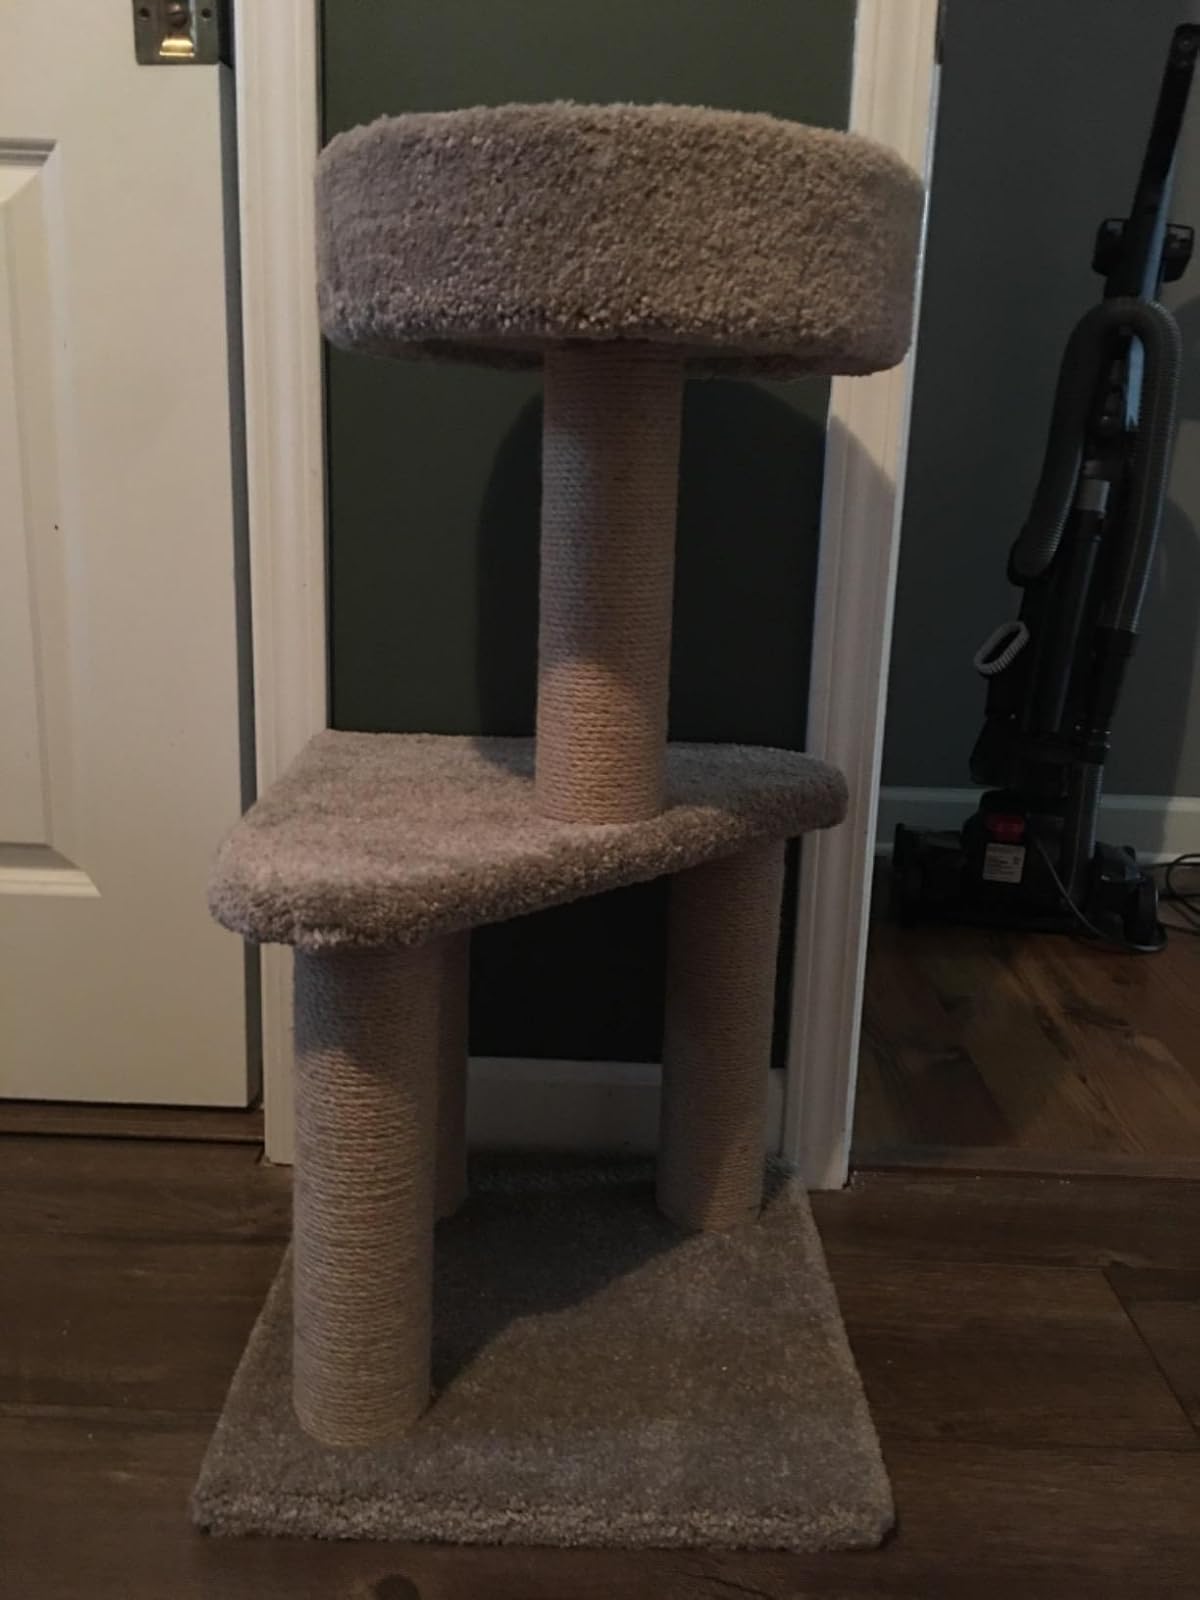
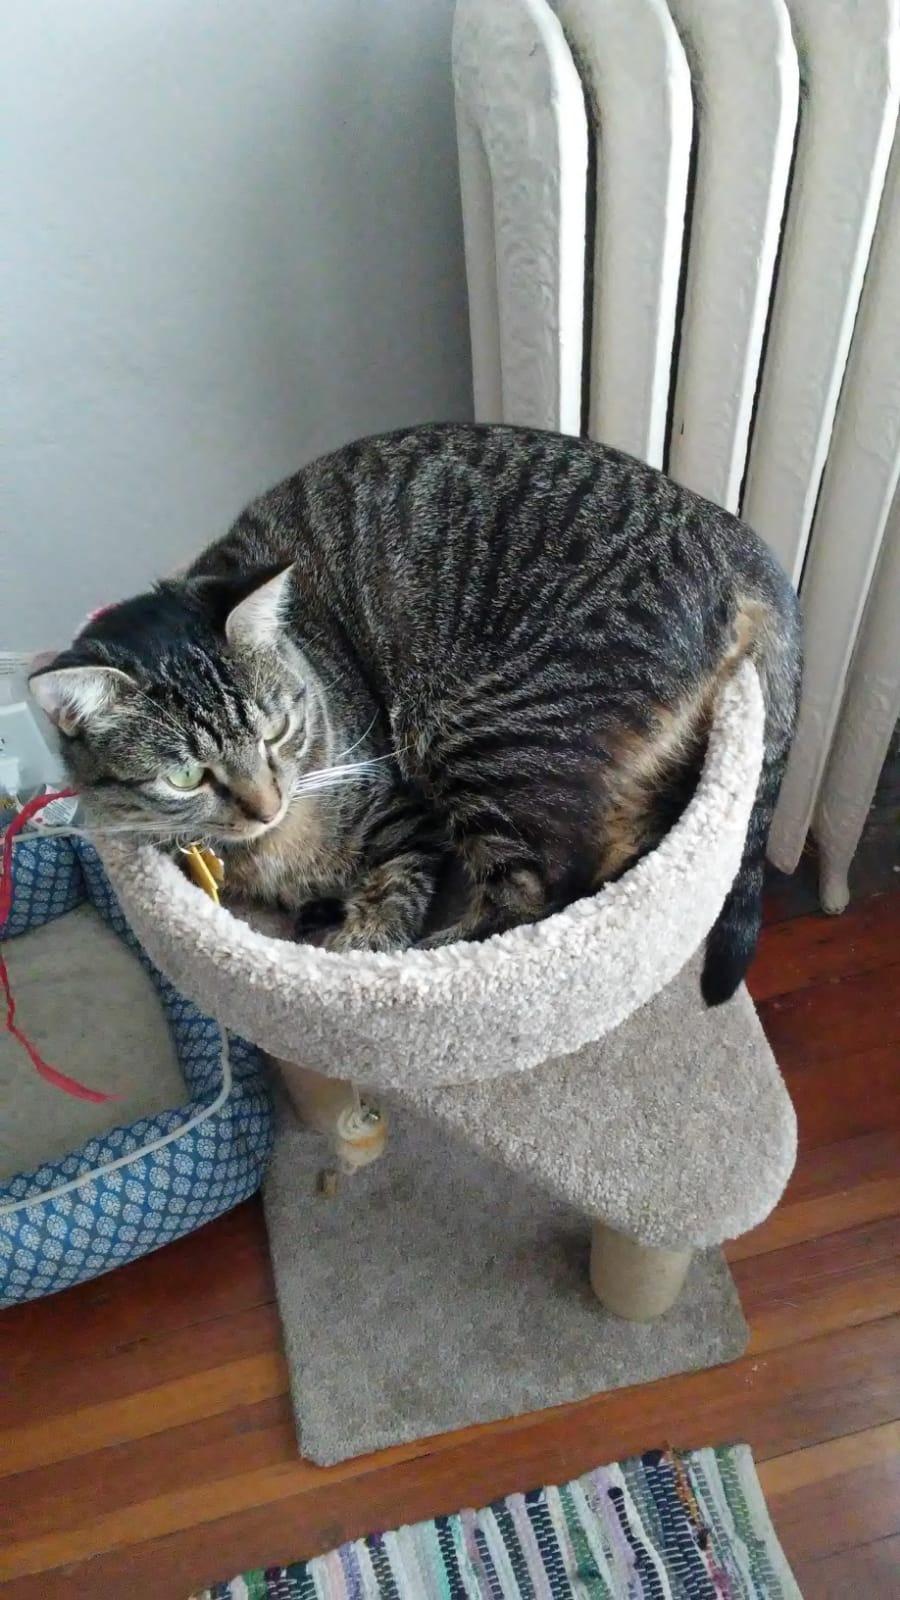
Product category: items_cat tree
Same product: yes